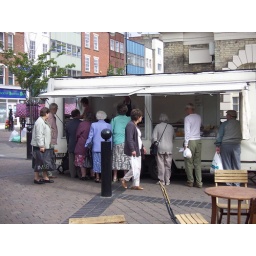
fish stall near the shambles stockton high street, market day.